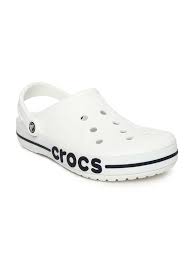
Label: Clog